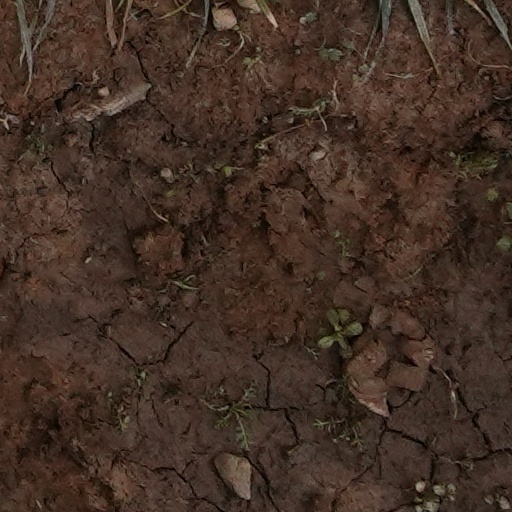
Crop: wheat